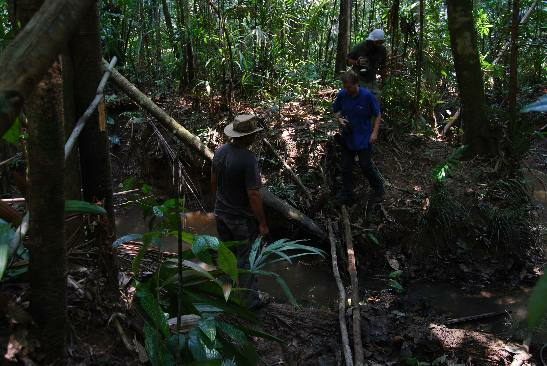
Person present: Yes